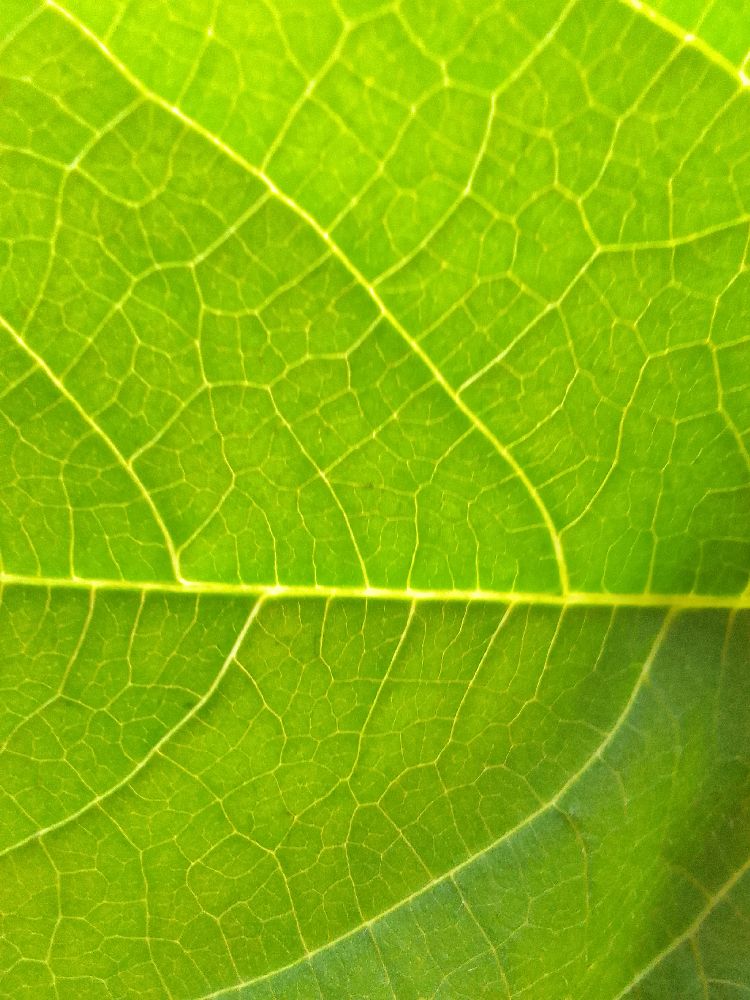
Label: healthy